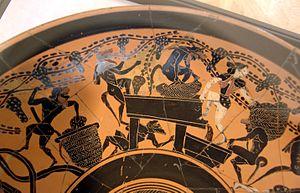
Vendanges par les silènes et les ménades. Coupe attique à figures noires, fin du VIe siècle av. J.-C.